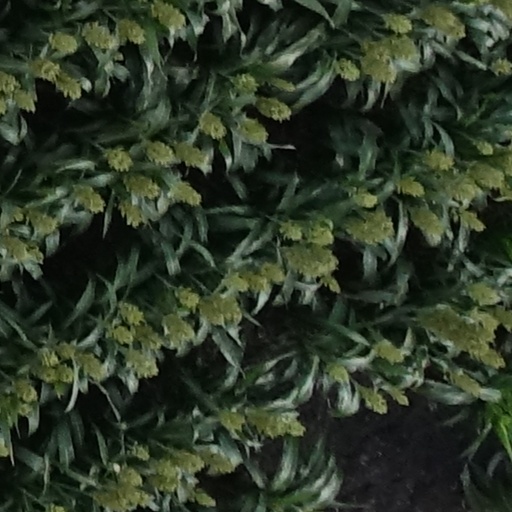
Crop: sorghum